1988 Winter Olympics medal table

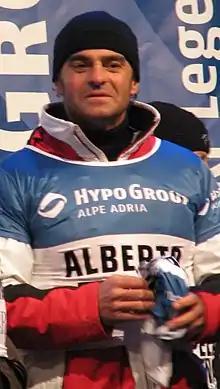
Italian alpine skier Alberto Tomba won his country's two gold medals in his first Olympic participation.

The medal table is based on information provided by the International Olympic Committee (IOC) and is consistent with IOC convention in its published medal tables. The table uses the Olympic medal table sorting method. By default, the table is ordered by the number of gold medals the athletes from a nation have won, where a nation is an entity represented by a National Olympic Committee (NOC). The number of silver medals is taken into consideration next, and then the number of bronze medals. If teams are still tied, equal ranking is given and they are listed alphabetically by their IOC country code.